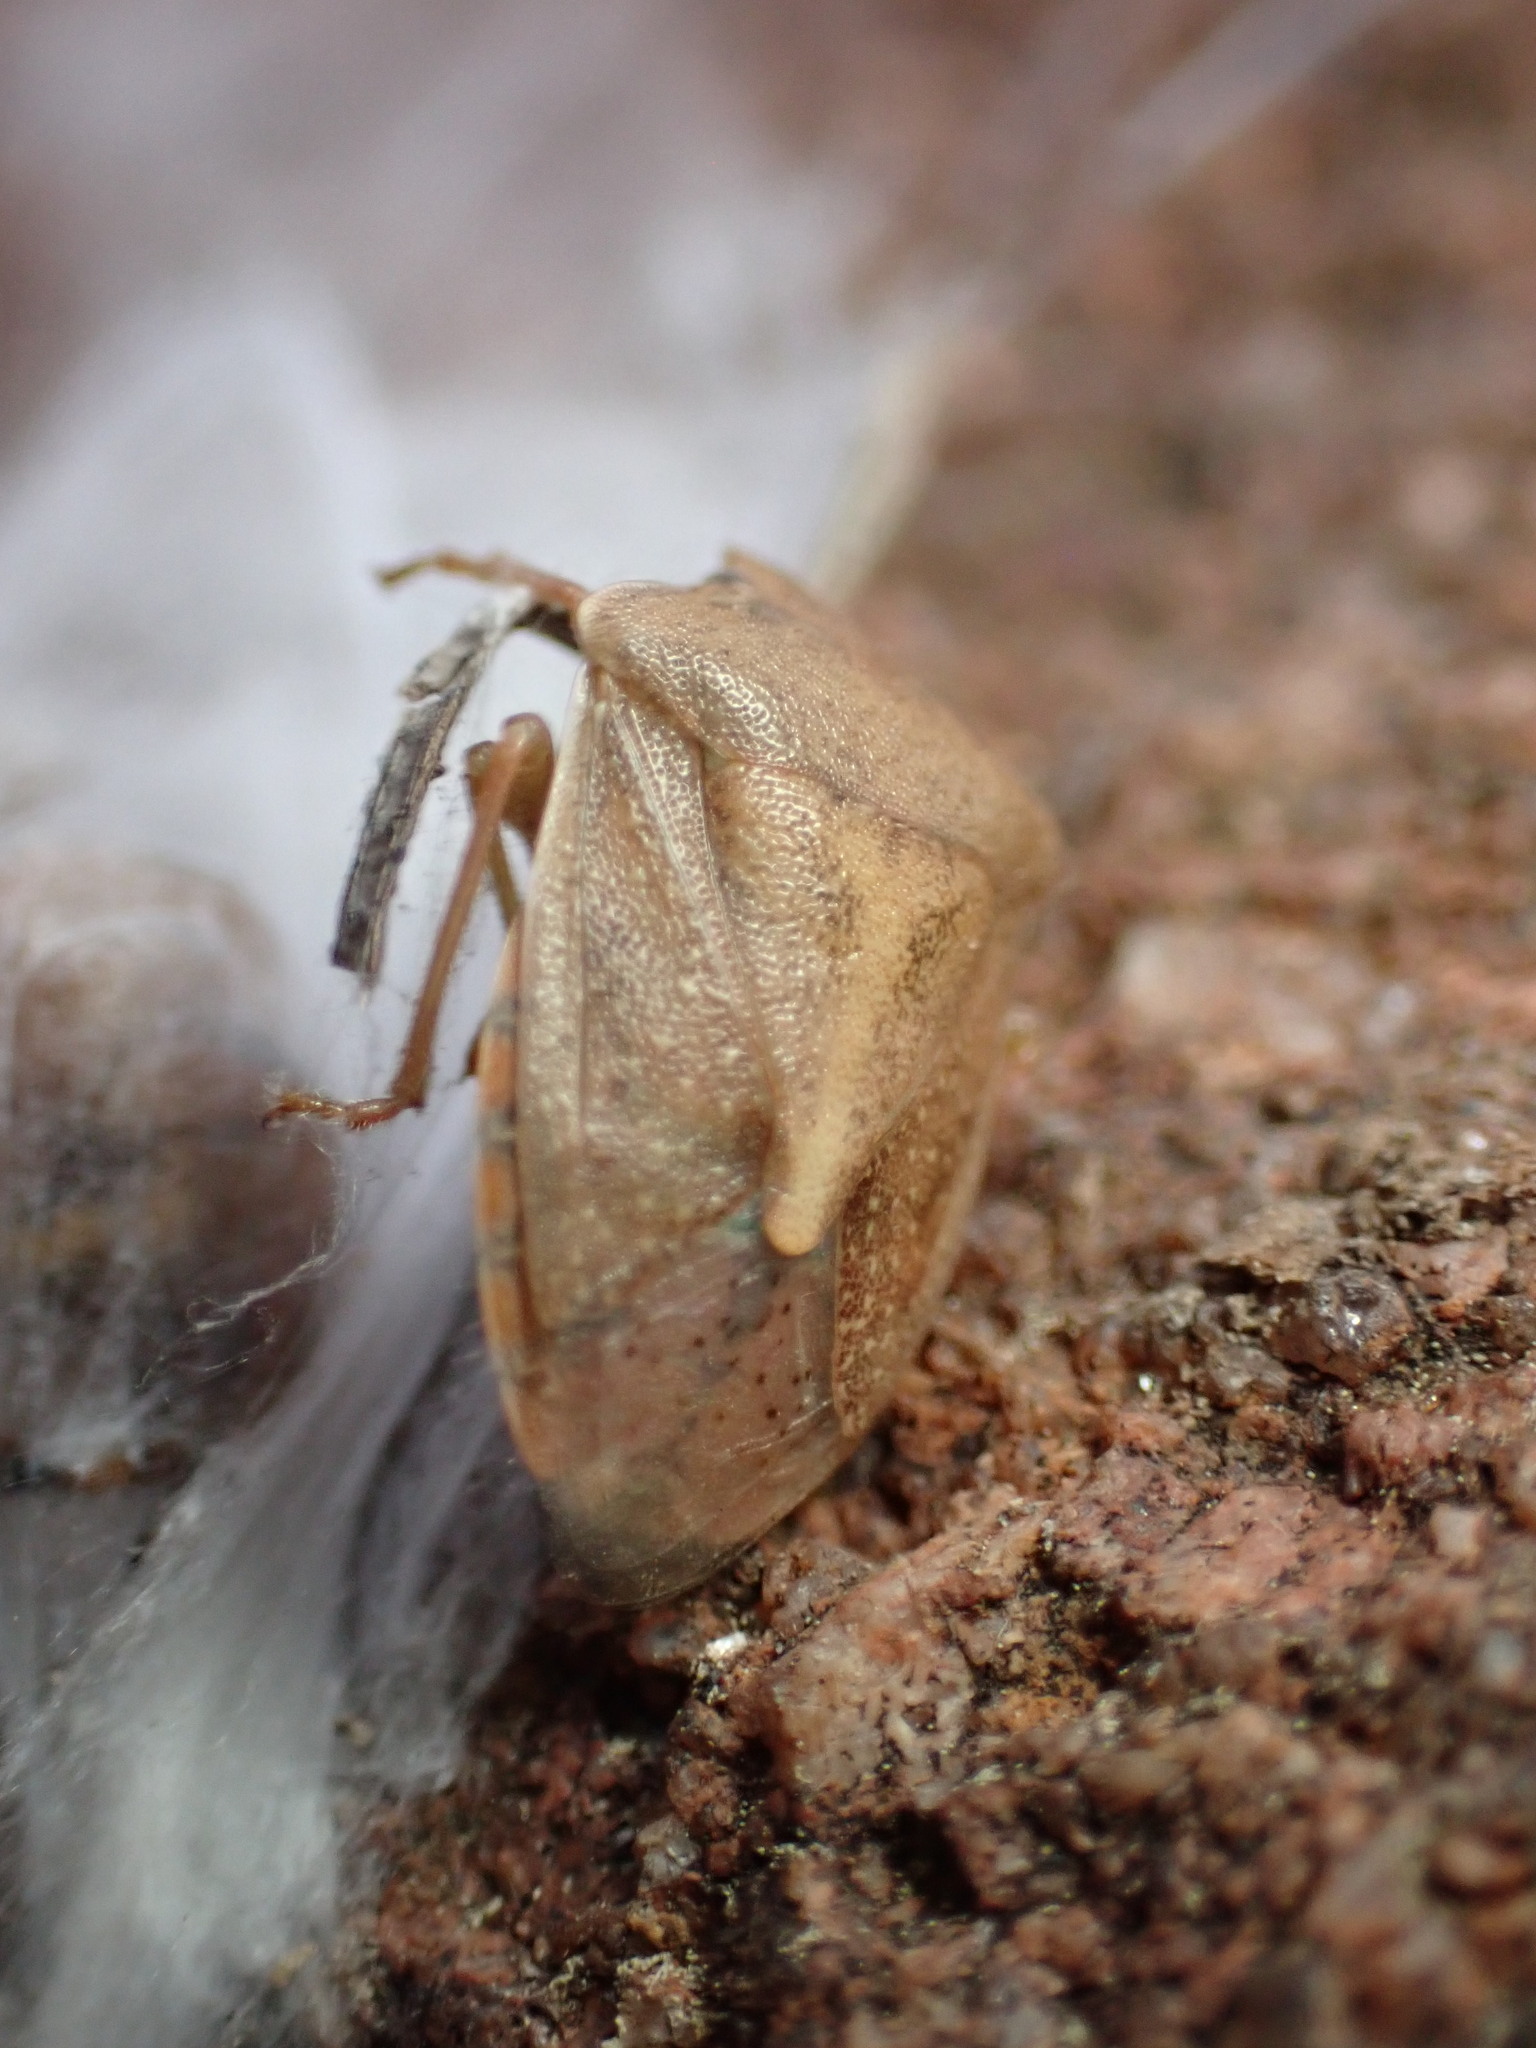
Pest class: stink_bug